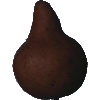
Label: pear_kaiser